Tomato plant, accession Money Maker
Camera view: vertical (180 deg); turntable rotation: 0 degrees
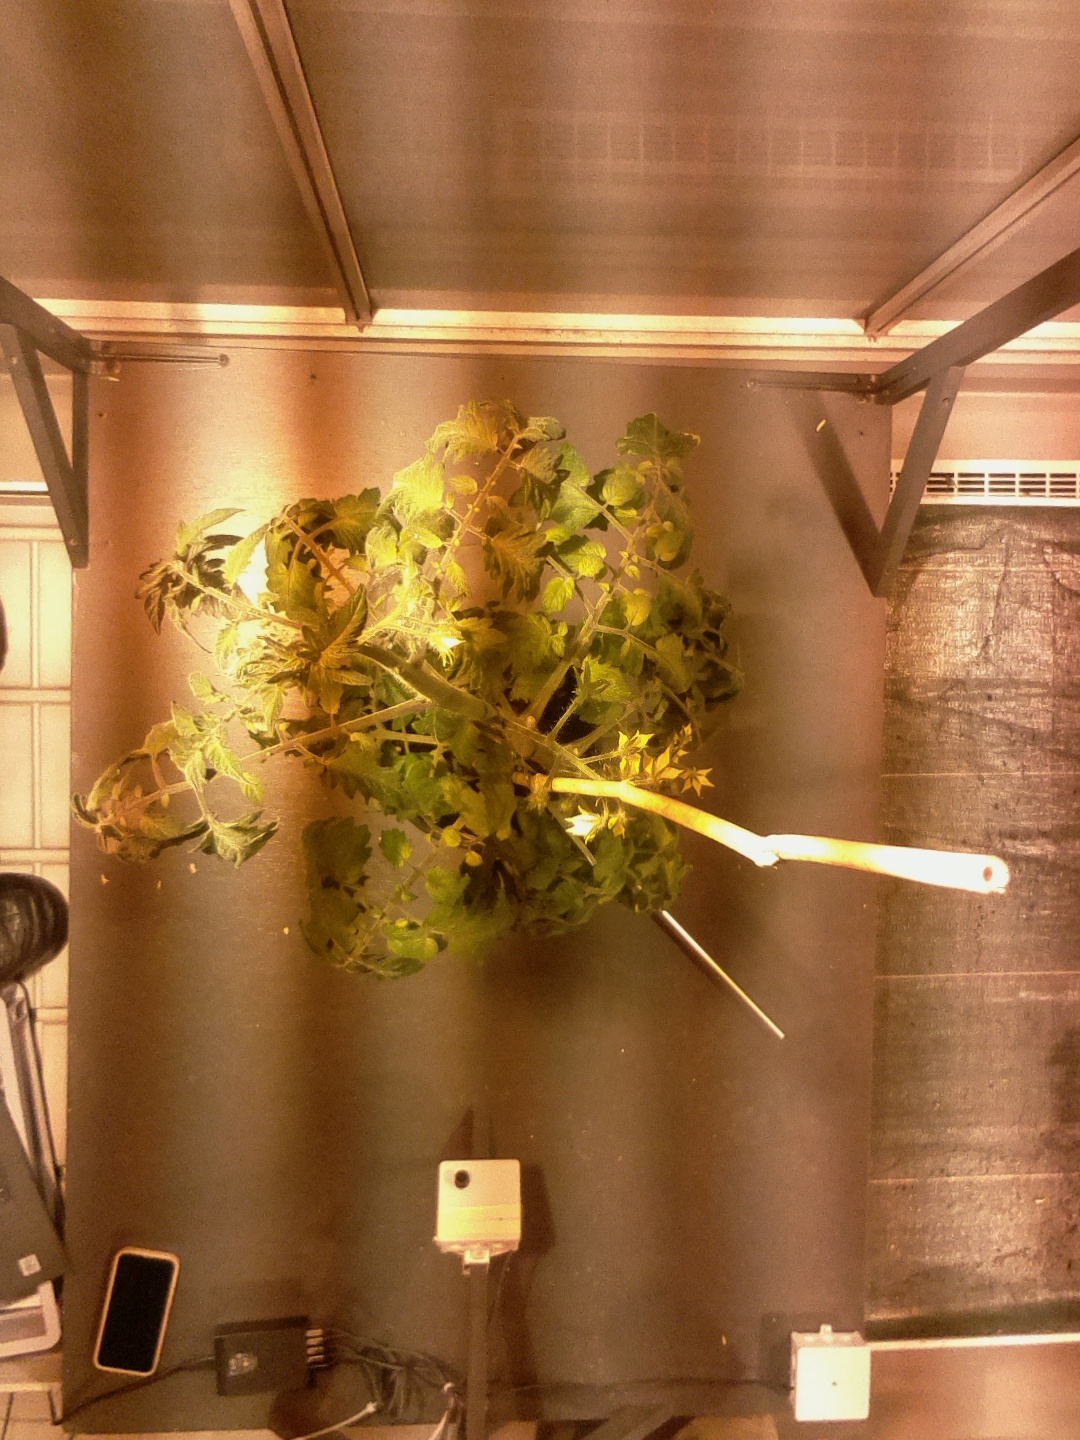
BBCH growth stage 70: Fruits at the main stem or branches visibles